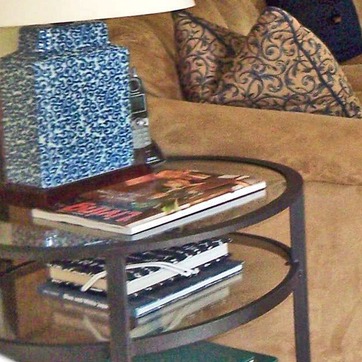
Material: paper